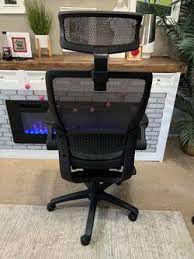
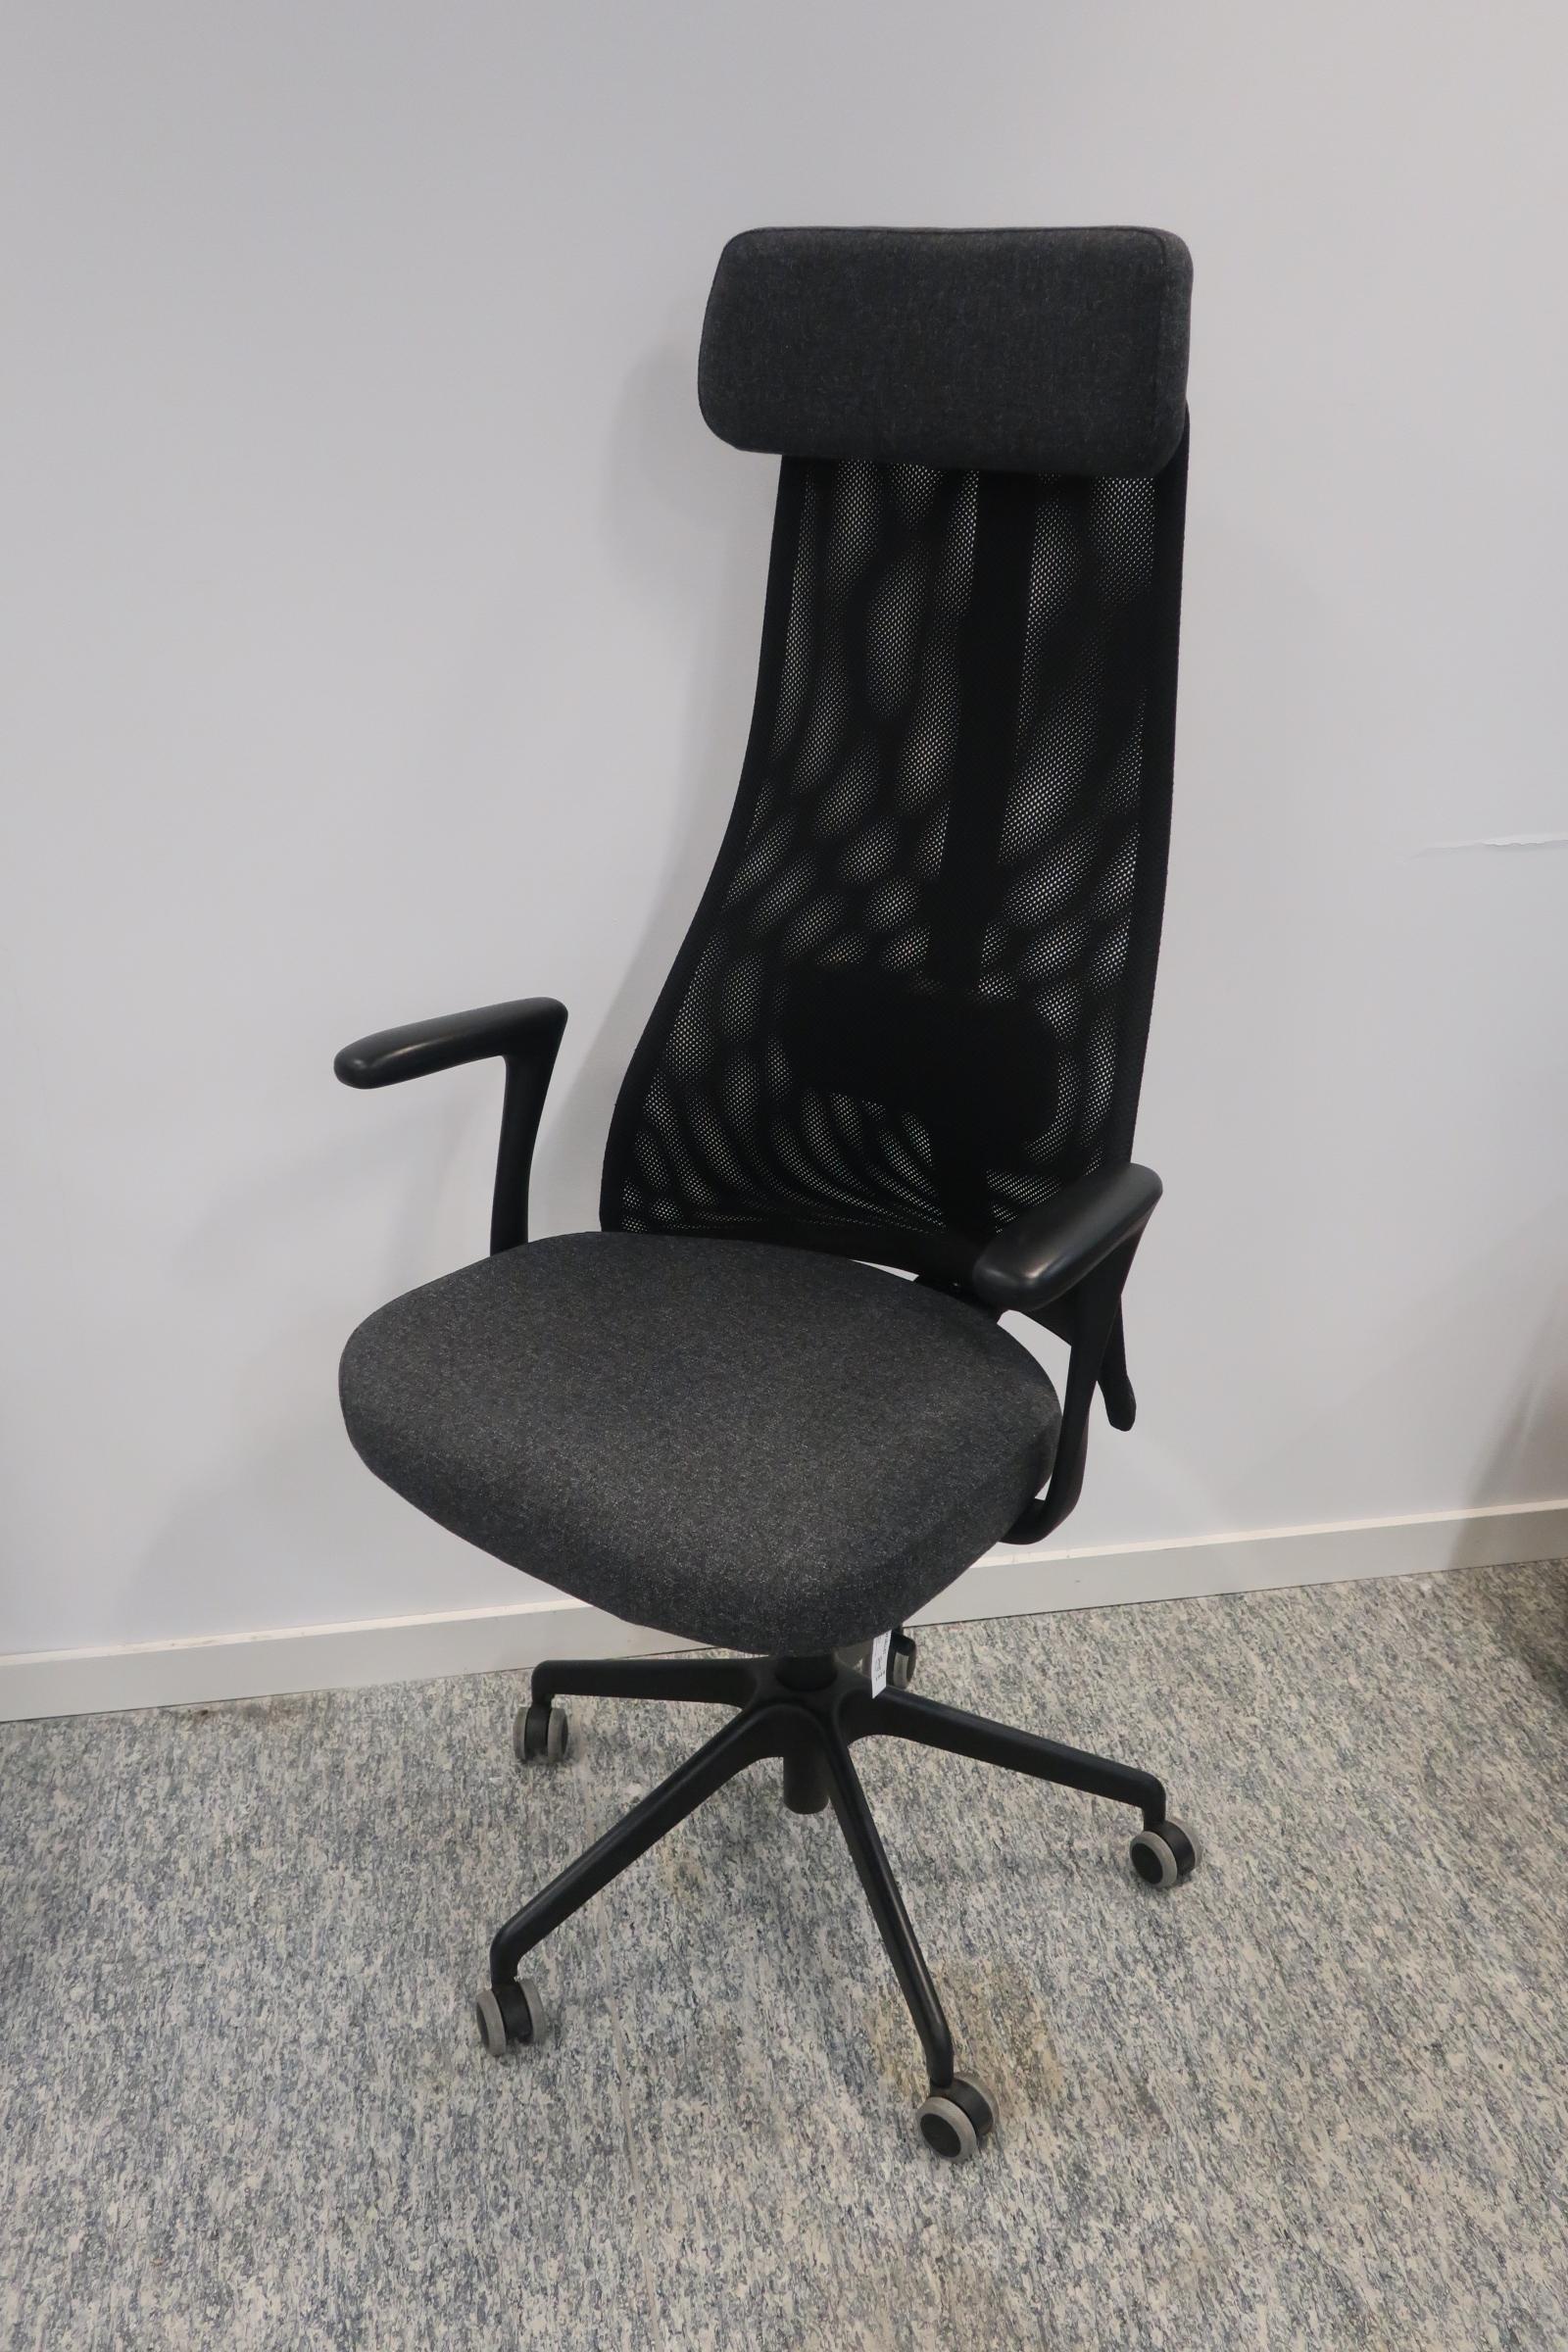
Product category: items_chair
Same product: no